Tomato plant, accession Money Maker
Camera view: vertical (180 deg); turntable rotation: 150 degrees
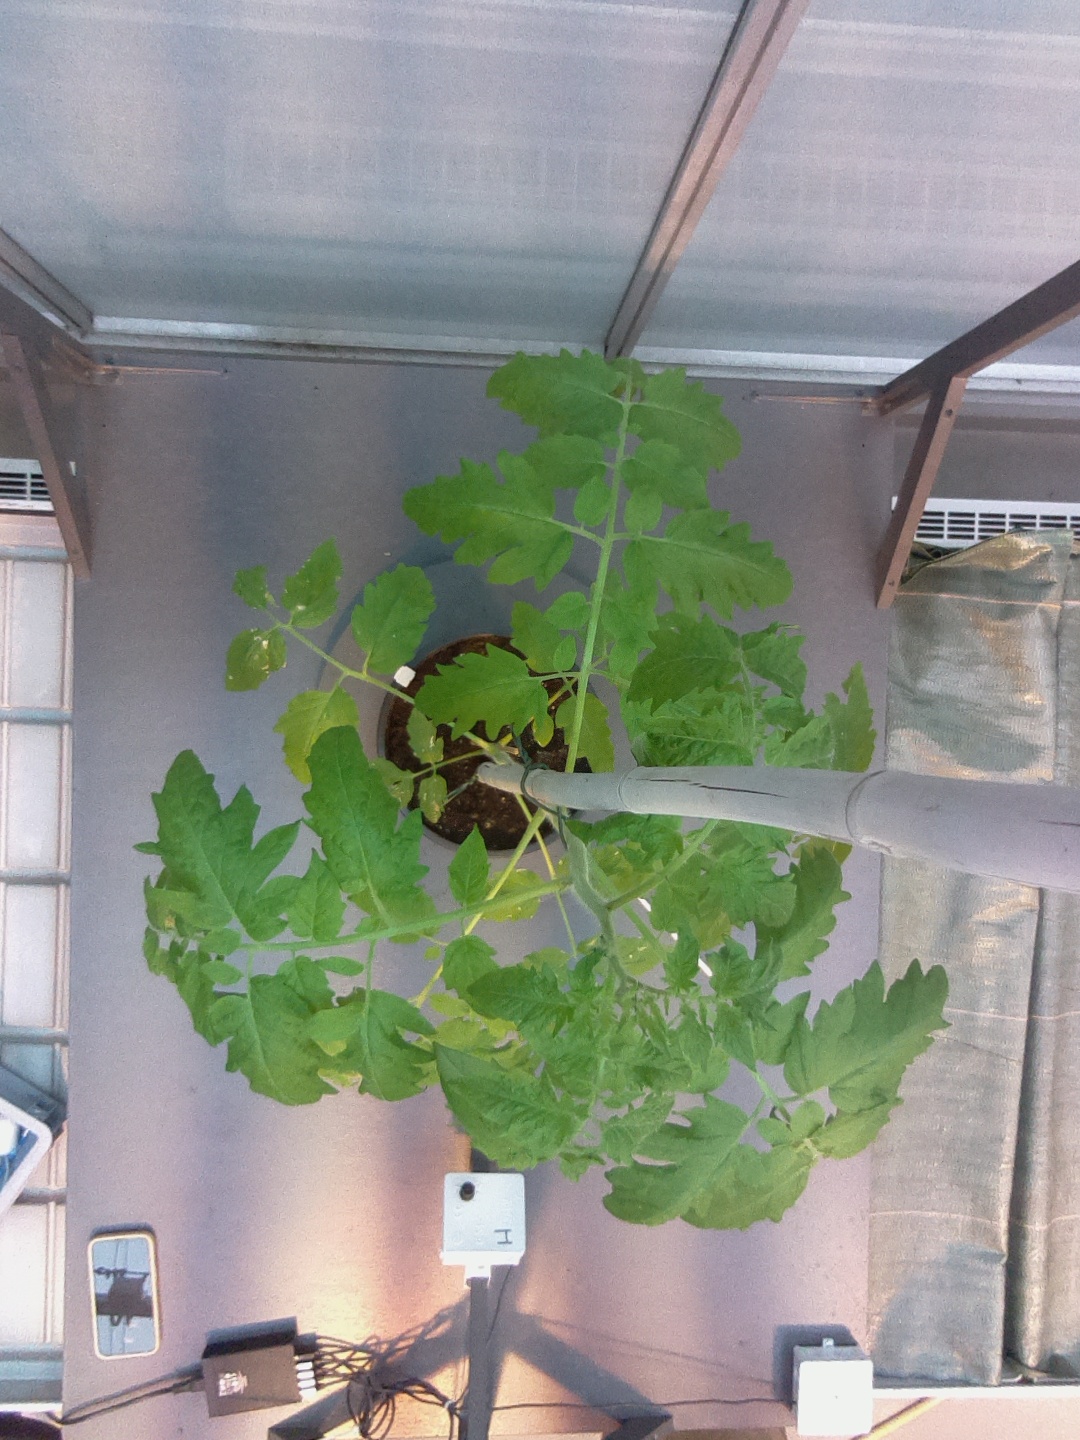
BBCH growth stage 16: 12 of true leaves visible